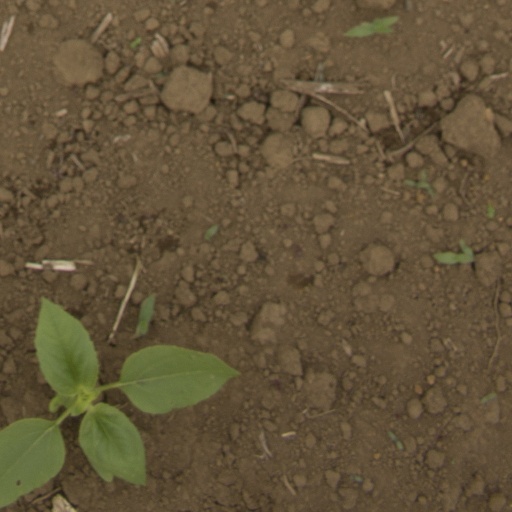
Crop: Jerusalem artichoke